Neogene corumbensis

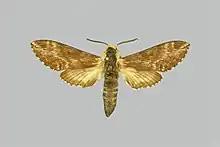
Male Neogene corumbensis

Neogene corumbensis is a moth of the family Sphingidae. It is found in Argentina and Bolivia.